Kilbarchan railway station

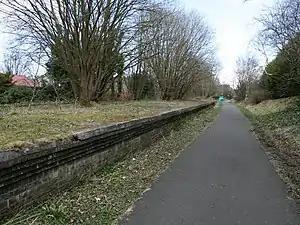
The remains of Kilbarchan station in 2008.

Kilbarchan railway station was a railway station serving the village of Kilbarchan, Renfrewshire, Scotland. The station was part of the Dalry and North Johnstone Line on the Glasgow and South Western Railway.